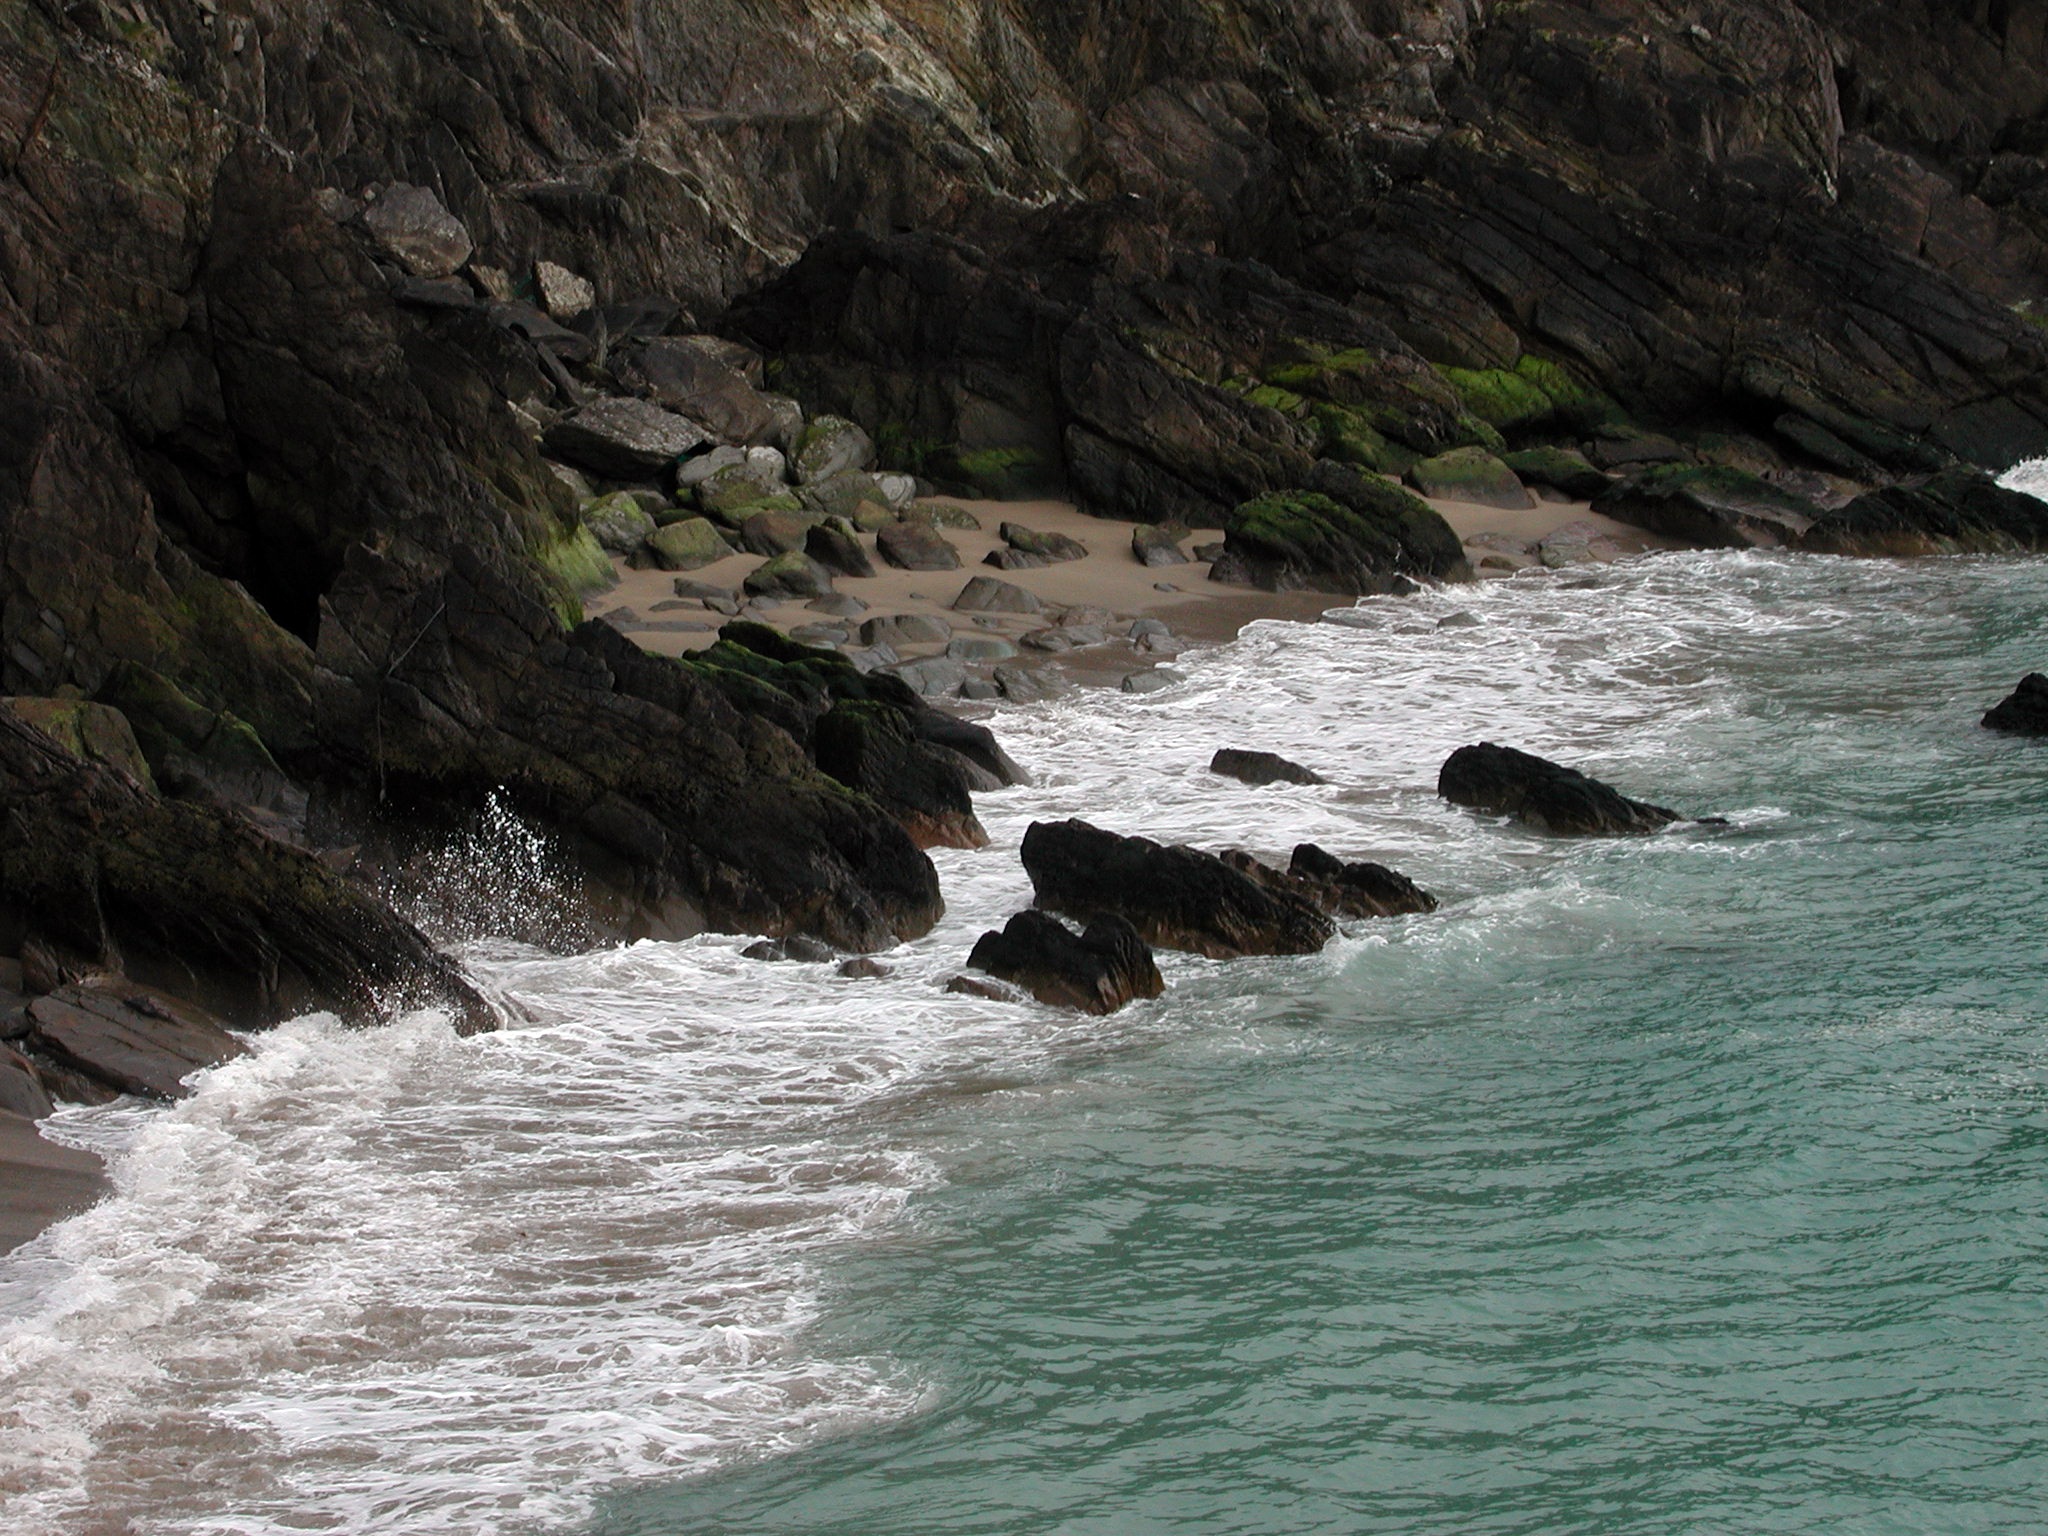
beach, sea, coast, water, rock, ocean, shore, wave, coastal, river, coastline, cliff, surf, cove, bay, rapid, rocky, terrain, material, body of water, waves, boating, landform, geographical feature, wind wave